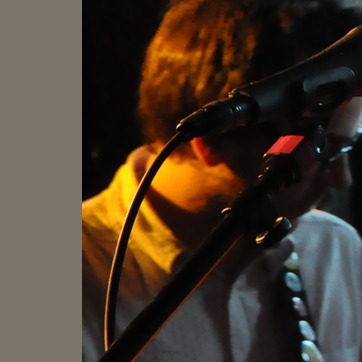
Material: skin